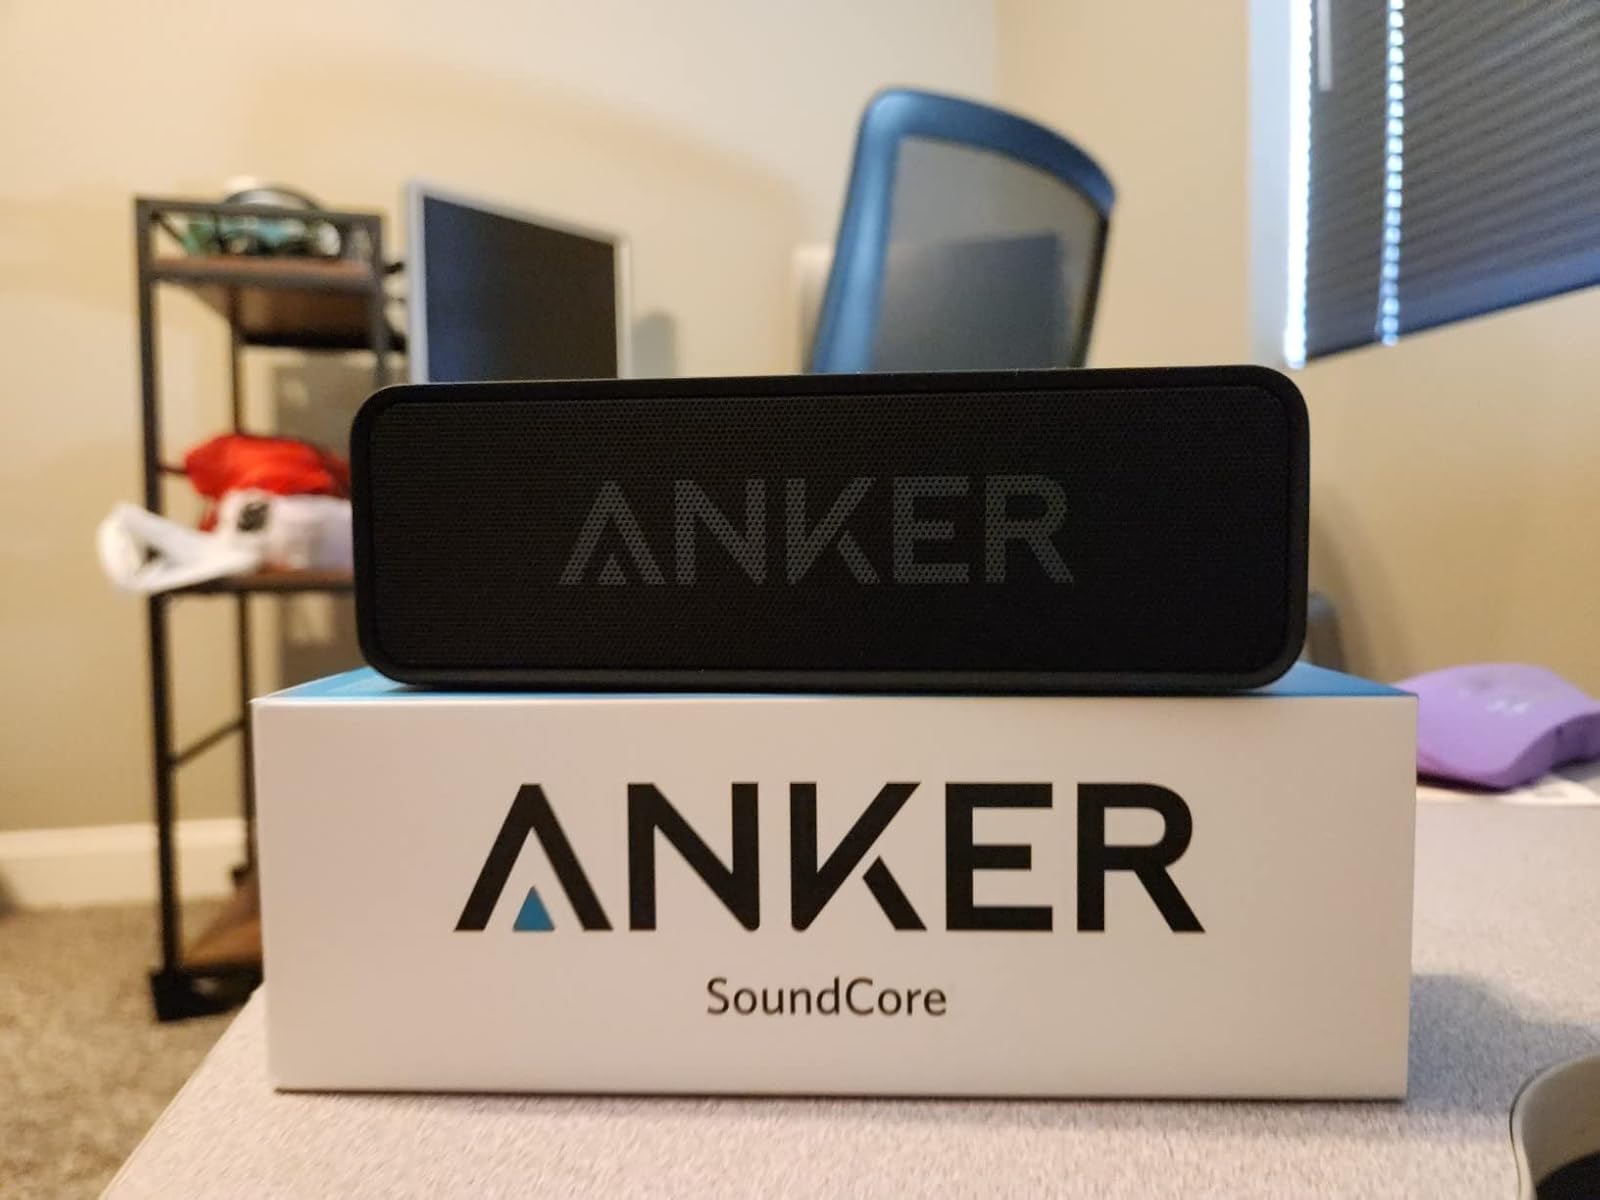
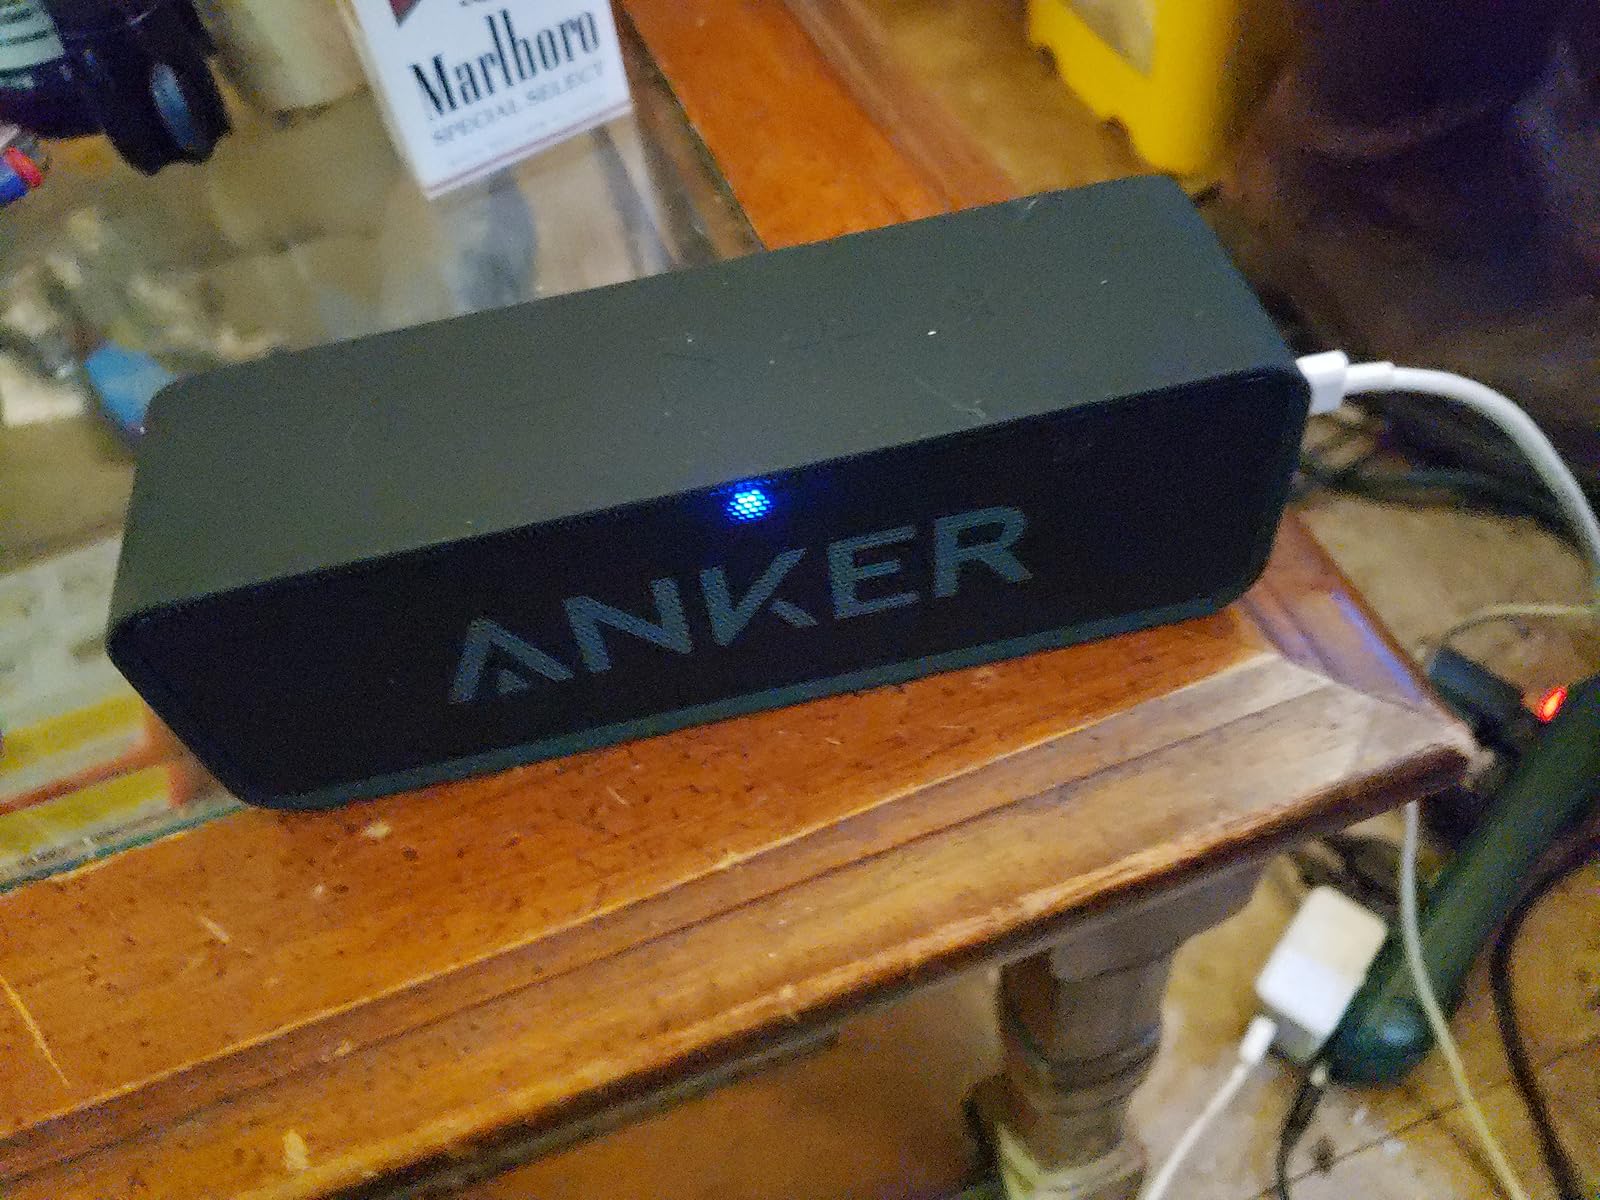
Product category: speaker
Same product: yes